Port Security Unit

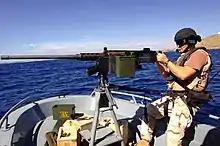
Coast Guard Reserve Port Security Unit 305, fires a Browning M-2 .50-caliber

Each Port Security Unit has several fast and maneuverable 32-foot Transportable Port Security Boats. Each unit is outfitted with spare material, pick-up trucks, boat trailers, transportable kitchens, tents, and Department of Defense-compatible radios. They maintain an inventory of equipment and spare parts to sustain operations for up to 90 days. Ongoing logistics support provides routine replenishment. All personnel have individual gear for field operations.